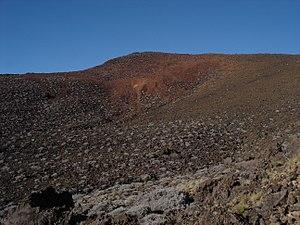
« Du battant des lames au sommet des montagnes » est une expression française qui servit autrefois à définir l'extension géographique des concessions territoriales accordées par la Compagnie des Indes orientales aux colons de l'île de La Réunion alors que celle-ci s'appelait encore l'île Bourbon. Depuis, cette expression y est devenue une locution courante, voire une « formule figée ». Dans son sens le plus strict, elle agit grammaticalement comme un complément de manière et qualifie la façon dont sont découpées les terres en étroites bandes qui s'étirent du littoral aux plus hauts reliefs sans jamais s'étaler horizontalement. En revanche, lorsqu'on la considère dans son sens le plus large, l'expression fait office d'adverbe de lieu, synonyme de « partout ».